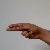
The image shows a hand gesture representing the letter 'H' in Indian Sign Language.